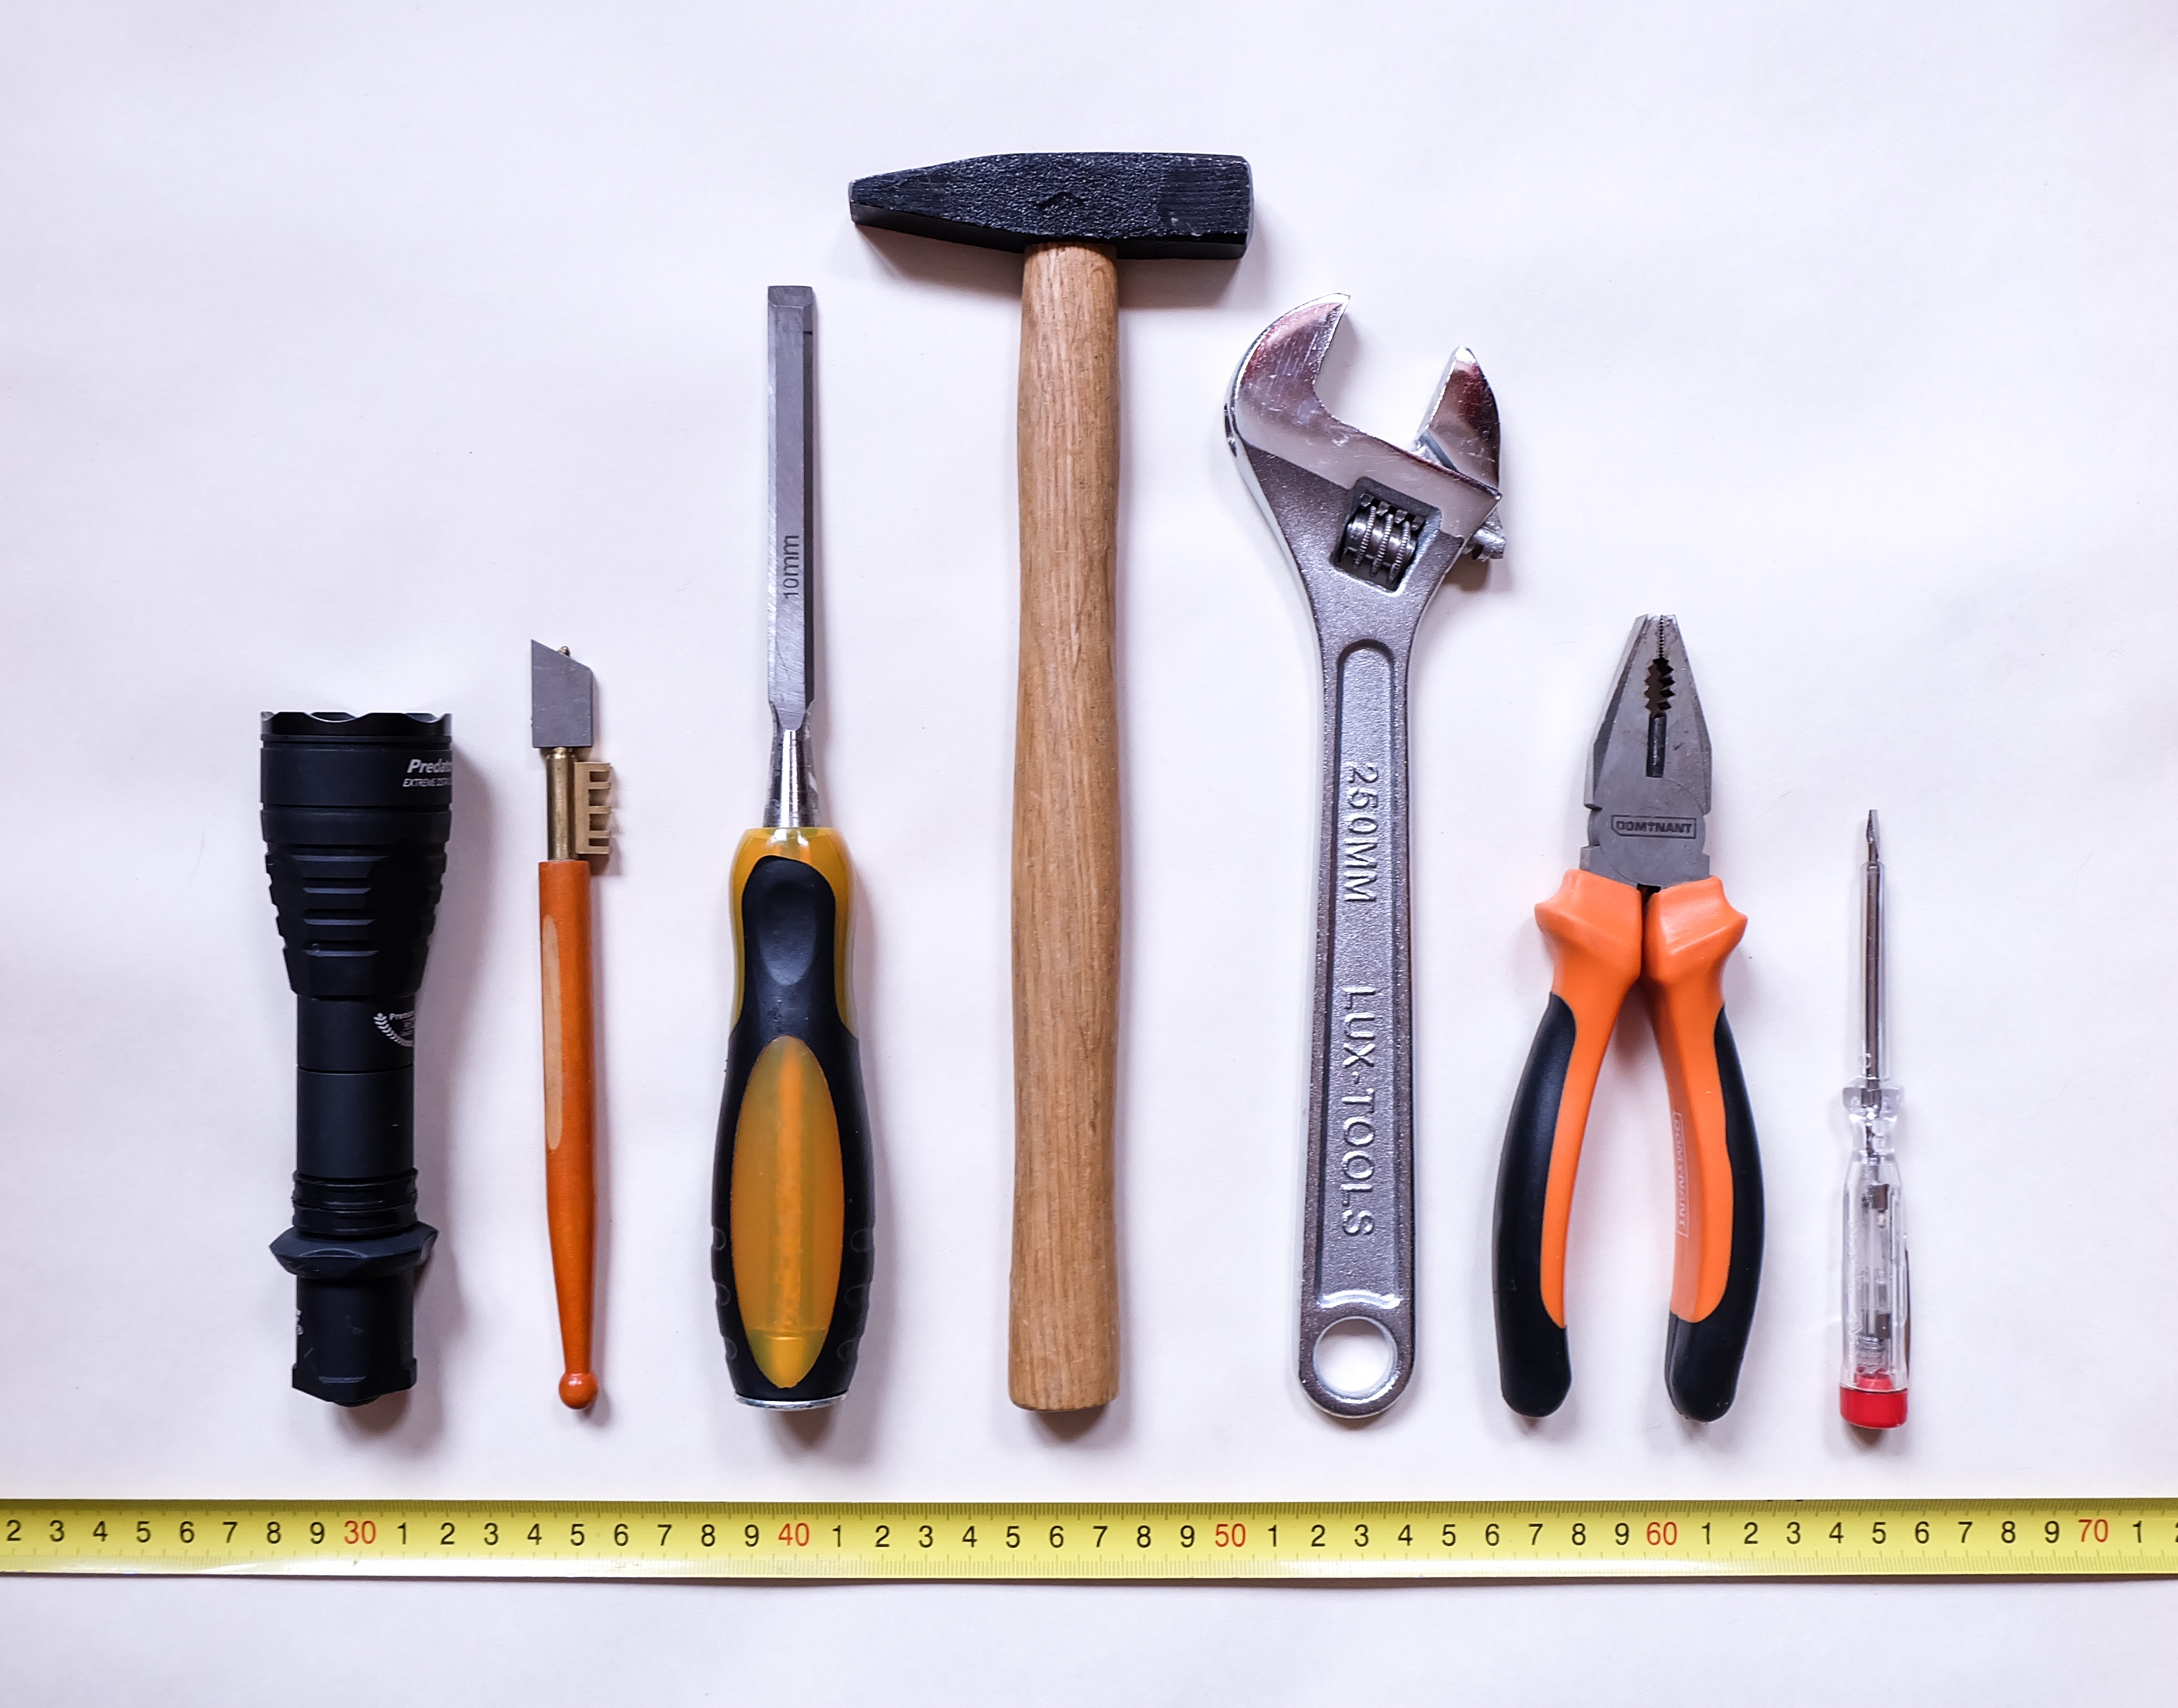
work, tool, repair, hammer, product, tools, wrench, flashlight, screwdriver, within, roulette, chisel, product design